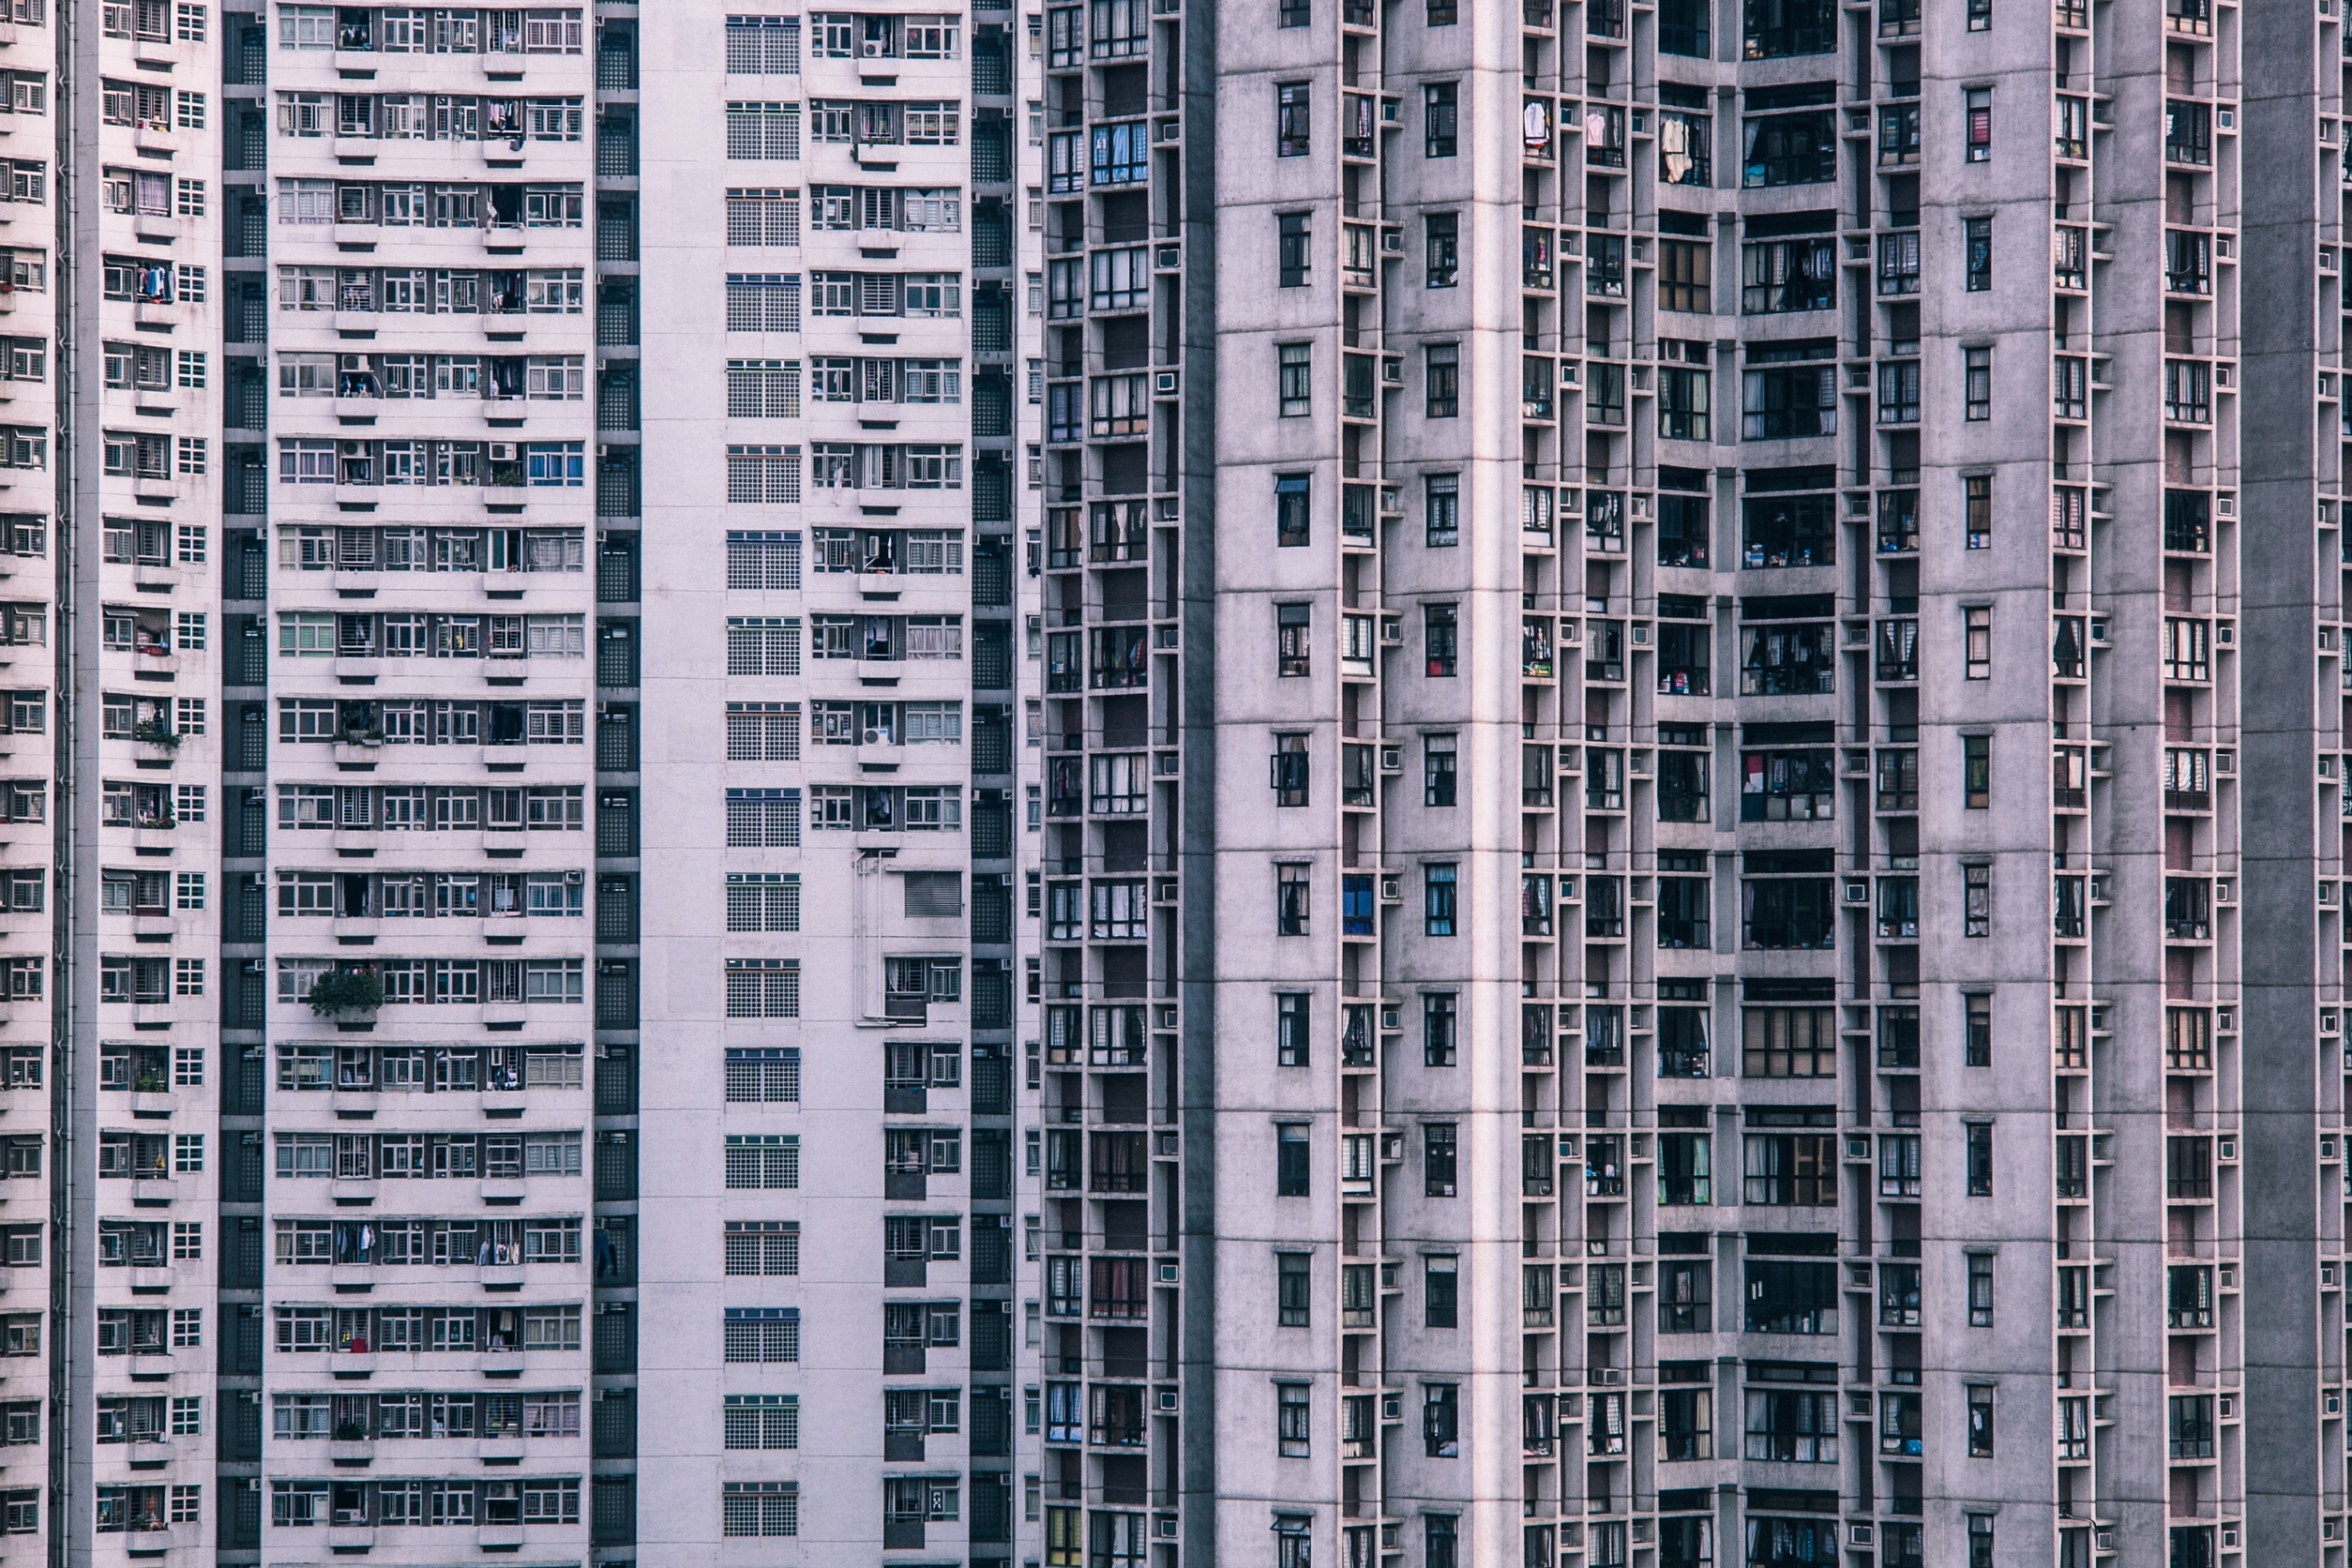
black and white, architecture, building, city, skyscraper, urban, wall, pattern, line, facade, monochrome, apartment, tower block, high rise, design, symmetry, shape, metropolis, condominium, monochrome photography, residential area